Violet Summerhayes

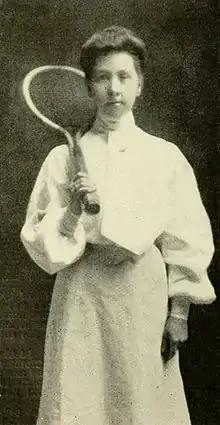
Violet Summerhayes, from a 1906 publication.

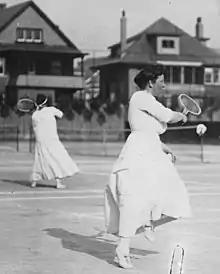
Violet Summerhayes in action, circa 1908.

Violet Summerhayes (May 31, 1878 – 1974) was an English-born Canadian tennis player in the early twentieth century. She won the Rogers Cup championship from 1899 to 1905.